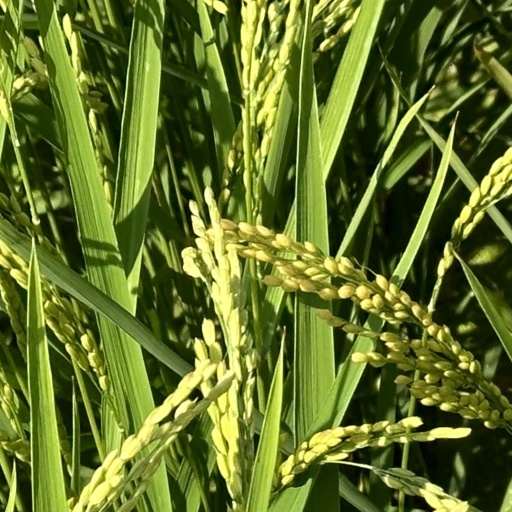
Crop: rice